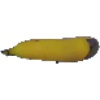
Label: Banana 1